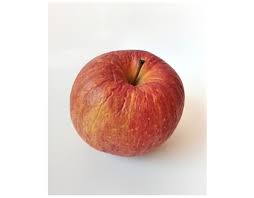
Label: trash